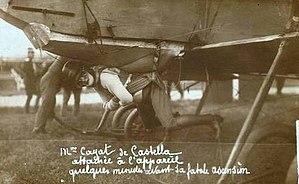
Cayat de Castellat quelques minutes avant l'ascension fatale, près de Bruxelle. Le 21 juillet 1914
Lucienne Cayat de Castella est une parachutiste française, décédée le 26 juillet 1914 à l'hippodrome de Stockel lors d'une démonstration en vol.